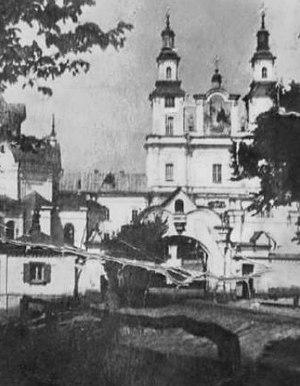
Les monastères d'Ukraine dépendent principalement des cinq églises qui coexistent en Ukraine :